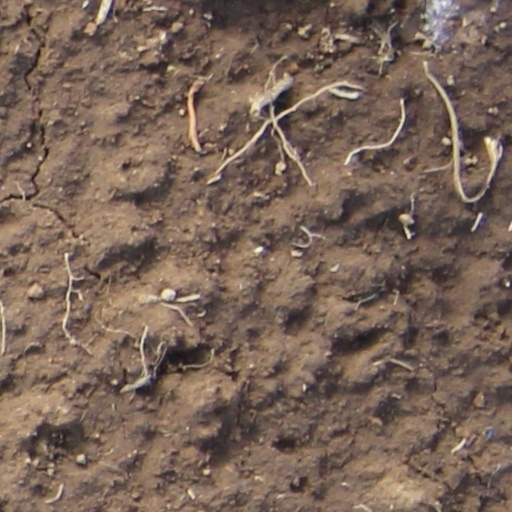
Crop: wheat